Hong Kong Sea Cadet Corps

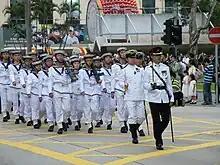
Ceremonial Guard of the HKSCC participating in a parade commemorating the end of World War II

HKSCC adopts the ranking system from the Royal Navy and their Sea Cadets program: